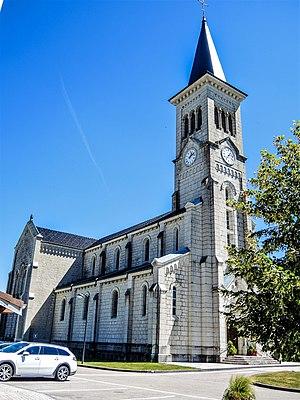
Eglise Saint-Sébastien de Frambouhans. Doubs
Frambouhans est une commune française située dans le département du Doubs en région Bourgogne-Franche-Comté.